2021 Mid-Season Invitational

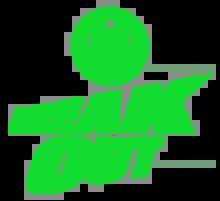

The 2021 Mid-Season Invitational was the sixth Mid-Season Invitational (MSI), a Riot Games-organised tournament for "League of Legends", a multiplayer online battle arena video game. The tournament was the culmination of the 2021 Spring Split and the first international competition of Season 11.